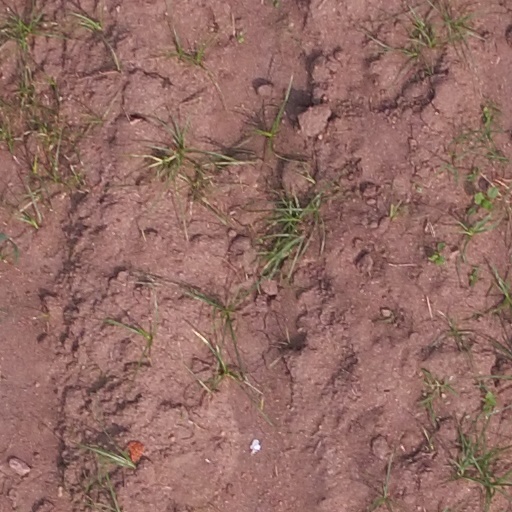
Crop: maize; corn